Palace of the Diputación del General del Reino de Aragón

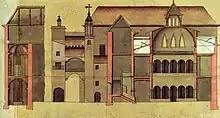

On the second floor was the so-called "Hall of St. George," the "Hall of Cortes" or "Hall of the Kingdom," which measured 292 palms in length, 52 in width and 56 in height. The "Cortes" and other solemn acts were held there. It had six windows, two to the east and four to the north. At the back of the hall, on the wall of the east side, the alabaster image of St. George and the dragon, which was the work of the Pamplona sculptor Miguel de Ancheta, was placed as an altar. On the walls hung pictures of all the kings of Aragon, painted by Filippo Ariosto with their respective Latin inscriptions by Jerónimo de Blancas. The ceiling was decorated in mudéjar style, gilded and adorned with figures of griffins, lions, centaurs and mythological animals. The Court of Justice met in an adjoining room adorned with portraits of the "Justicia de Aragón" painted by Rolan de Moys.